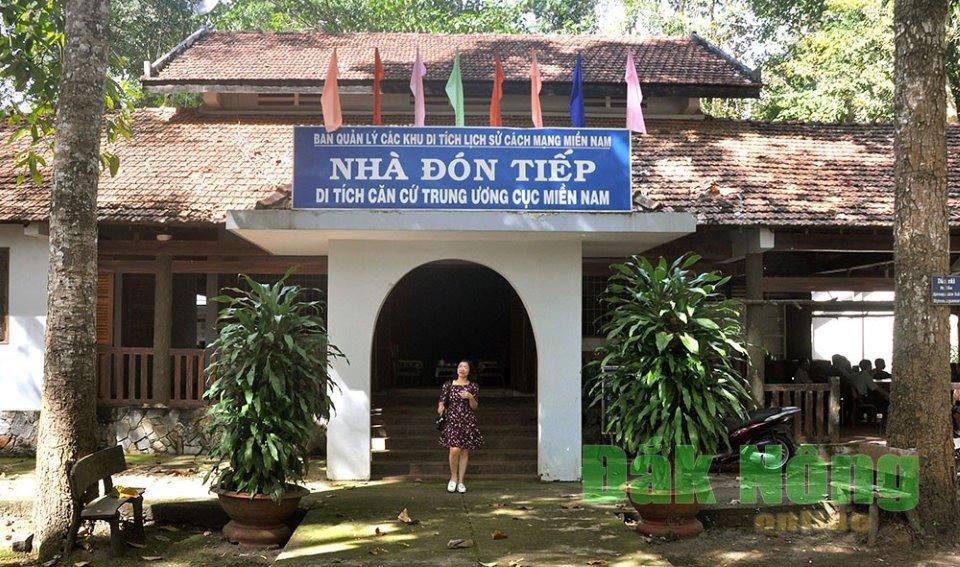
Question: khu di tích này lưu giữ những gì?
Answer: lưu giữ những di tích căn cứ trung ương cục miền nam